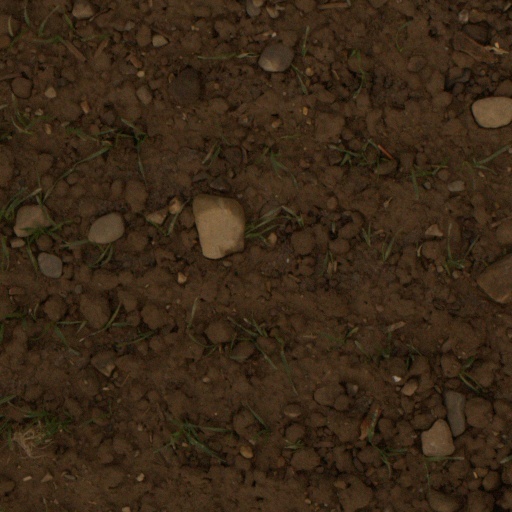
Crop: wheat